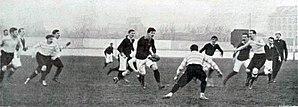
RCF - London Irish FC, Pharamond arrête la charge de Ruttven, juin 1899.
Alexandre Pharamond est un joueur de rugby à XV français, né le 20 octobre 1876 à Paris et mort le 4 mai 1953 à Neuilly-sur-Seine, de 1,65 m, ayant occupé le poste d'arrière essentiellement et célèbre restaurateur dans l'établissement créé en 1832 par son grand-père.